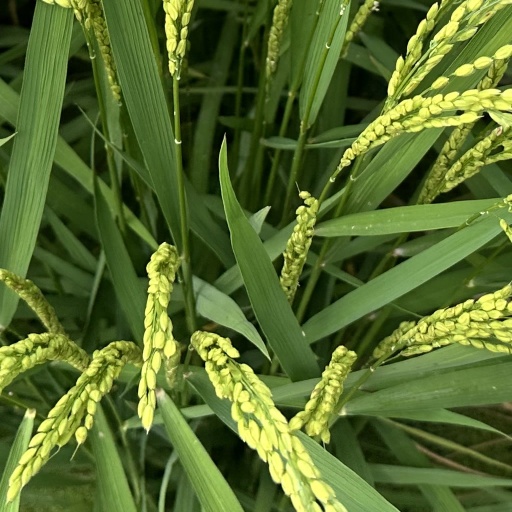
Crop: rice